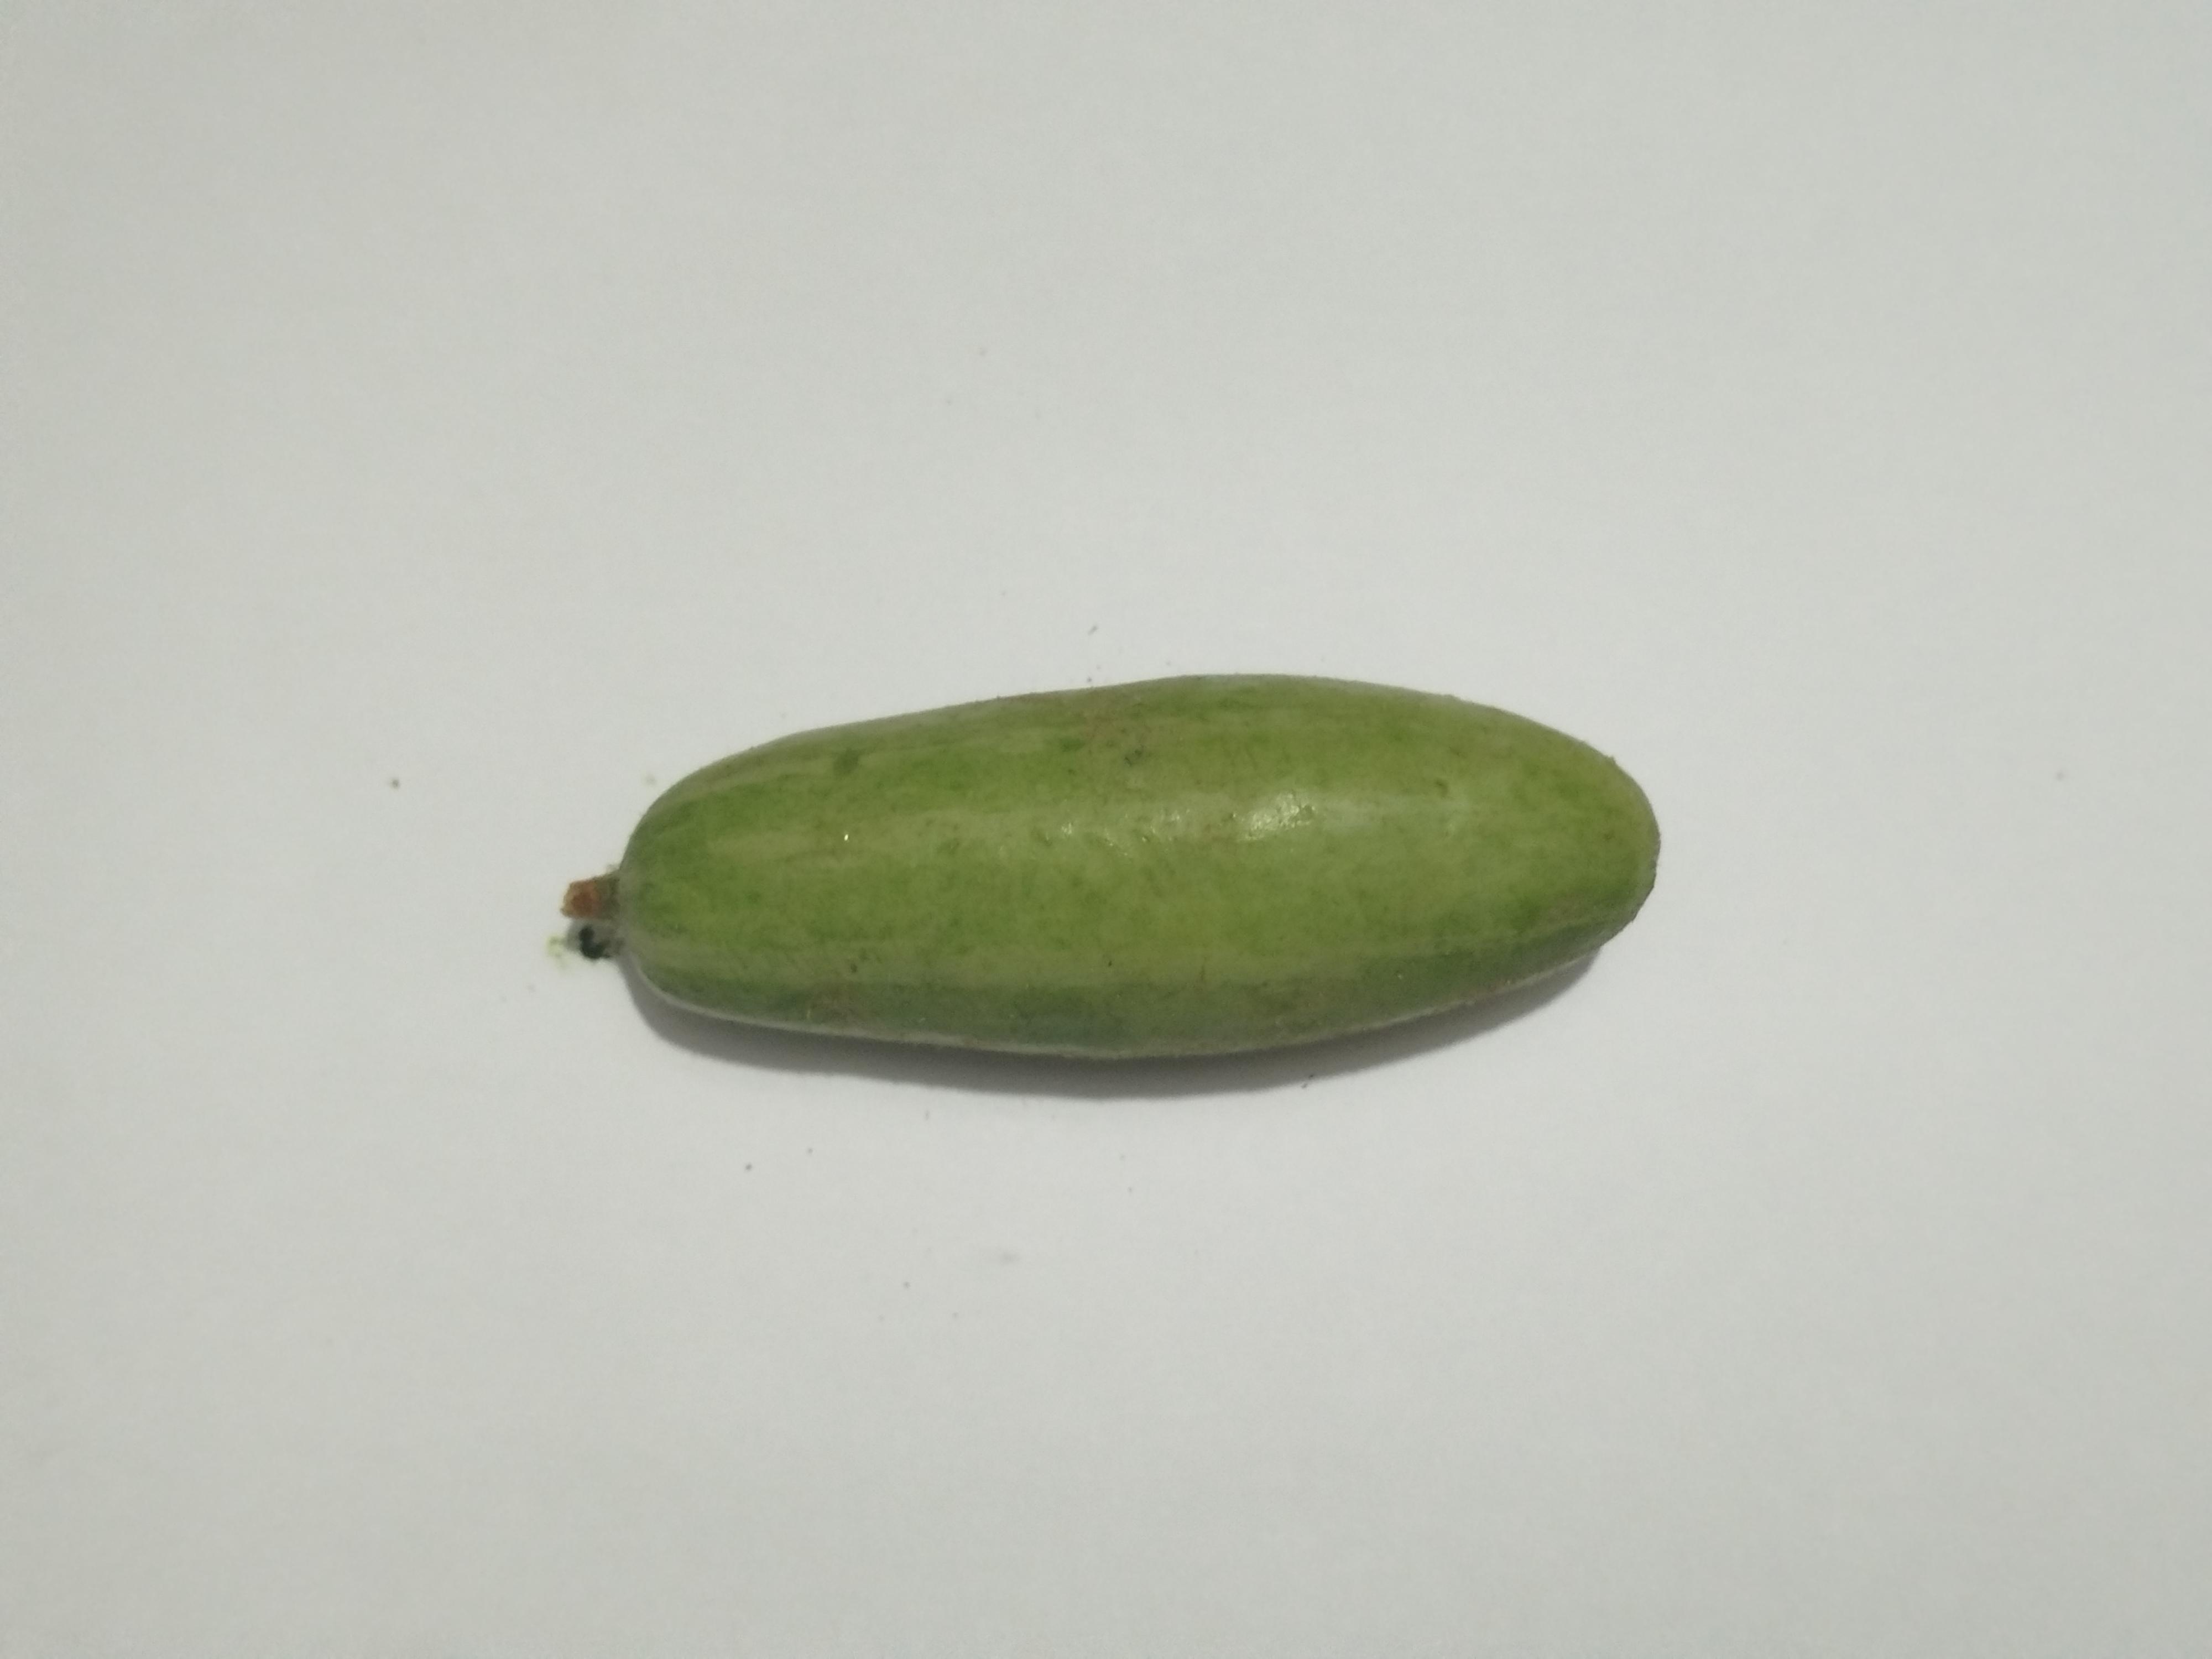
Label: Pointed gourd